Owambo Basin

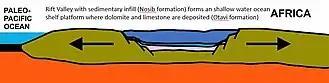
Rifting of the Congo Craton and formation of the Owambo Basin with subsequent deposition

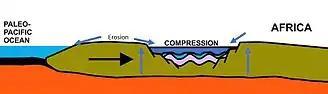
Compression of the Owambo Basin in the post-rift stage of the formation of Gondwana

The Owambo Basin's basement is the Congo Craton, composed of solid granite and gneiss that likely devolatilized during magmatic events over 2.2BYA, meaning that it is exceptionally old and highly rigid. Since its original formation, the Congo Craton has undergone a series of collisional and rifting events including: